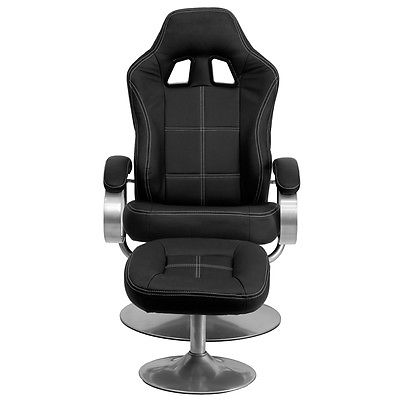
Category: chair